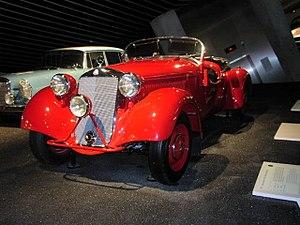
Les voitures de tourisme Mercedes-Benz font partie de la division Mercedes-Benz Cars et de Daimler.